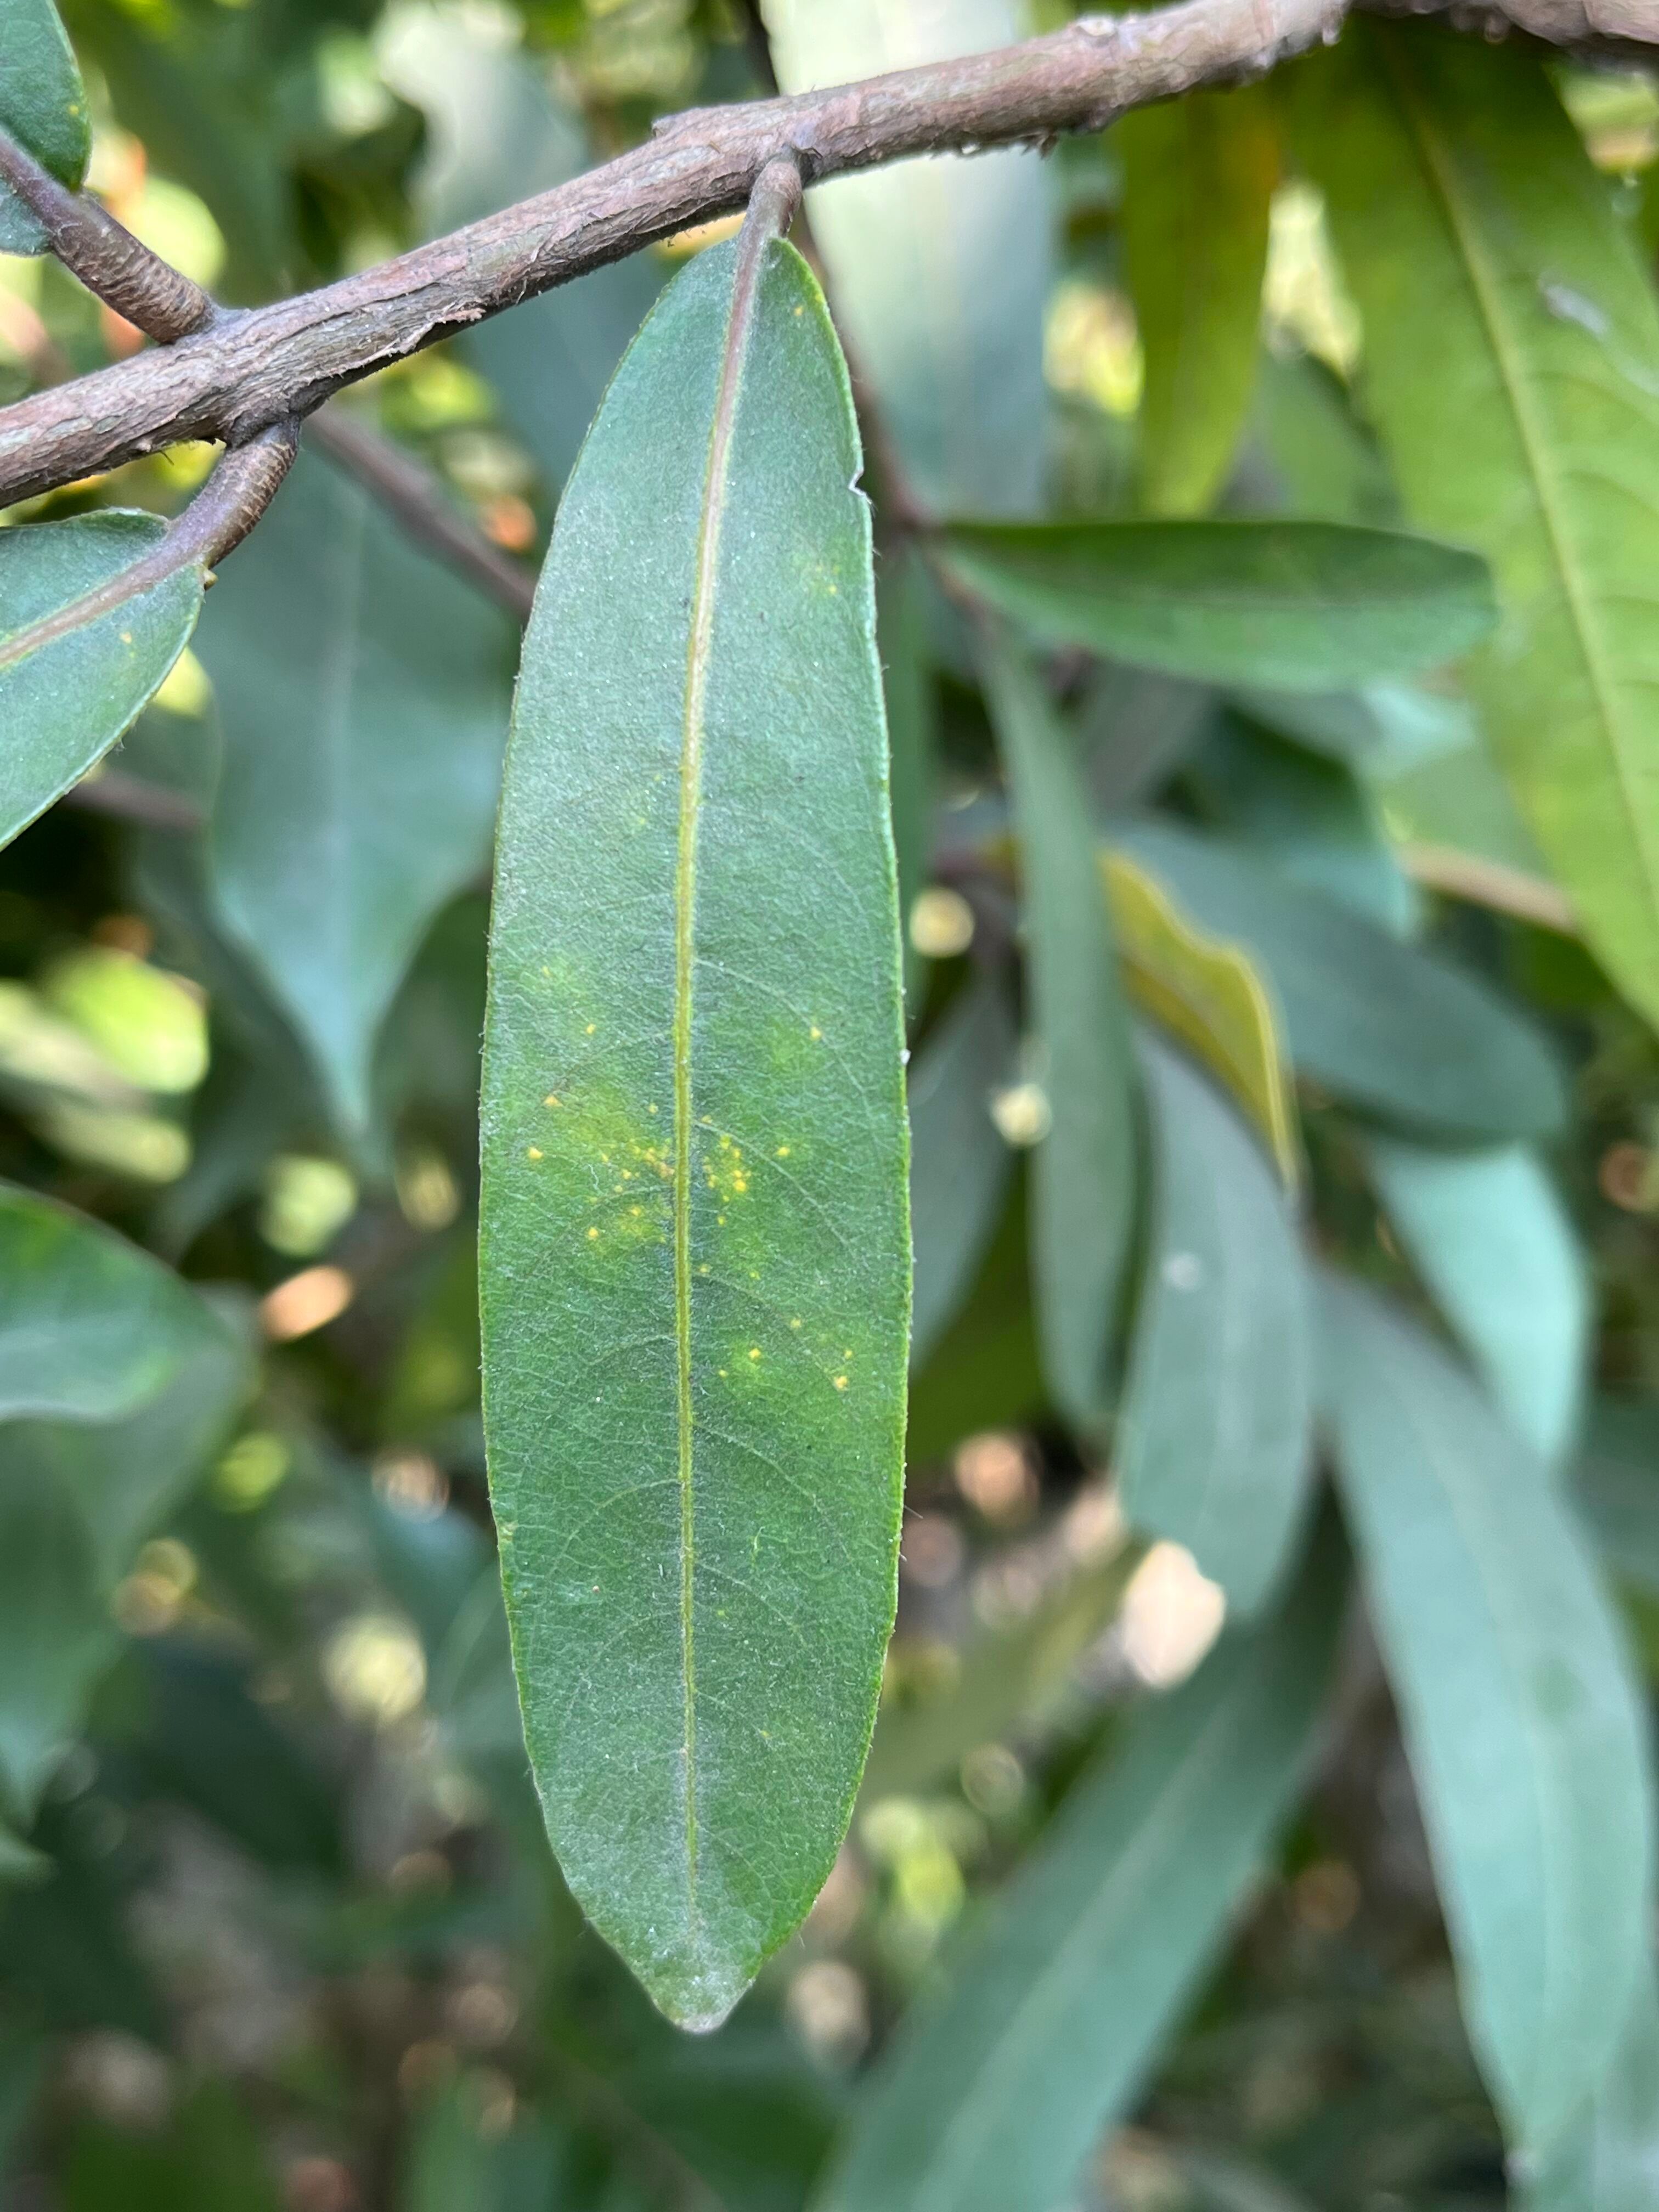
Plant species: terminalia-arjuna